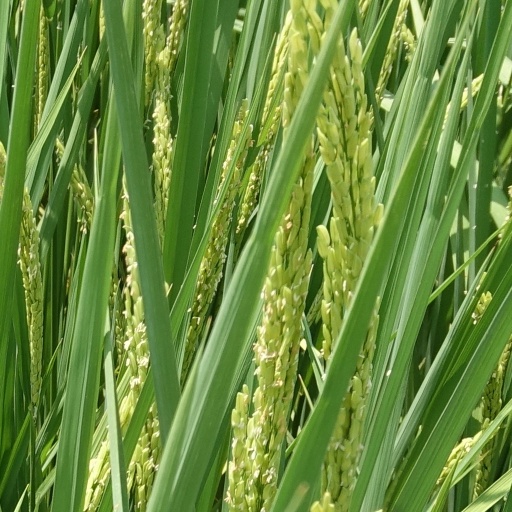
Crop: rice